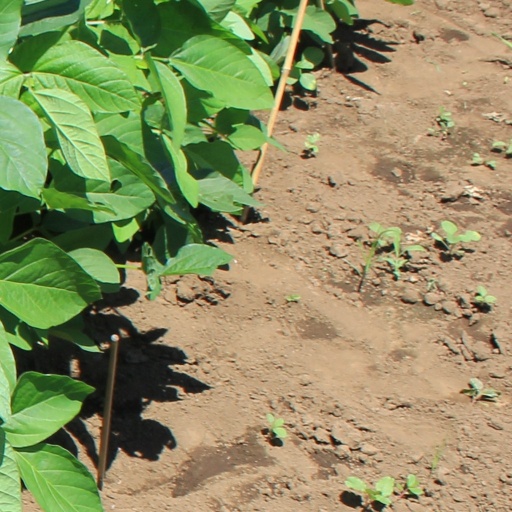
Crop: soybean